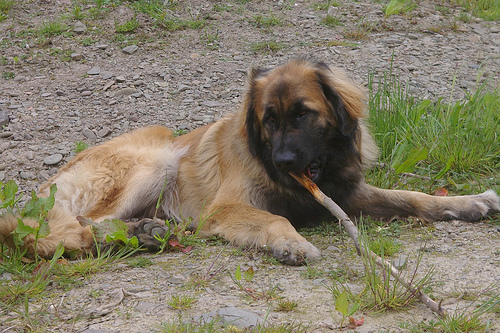
Animal: dog
Breed: leonberger